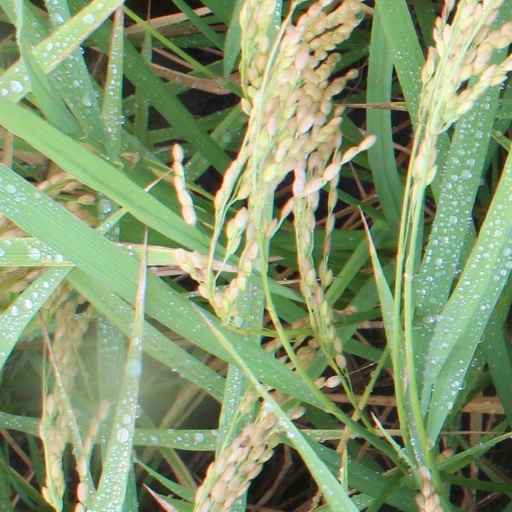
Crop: rice